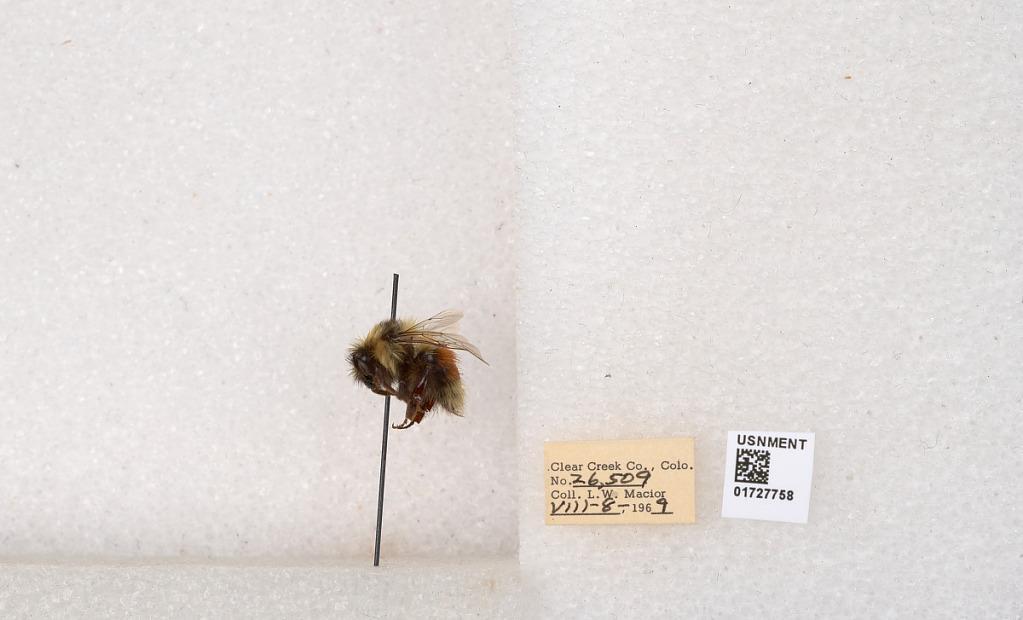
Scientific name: Bombus (Pyrobombus) sylvicola Kirby
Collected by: L. Macior
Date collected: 1969-8-8
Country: United States
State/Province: Colorado
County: Clear Creek
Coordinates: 39.7006, -105.694